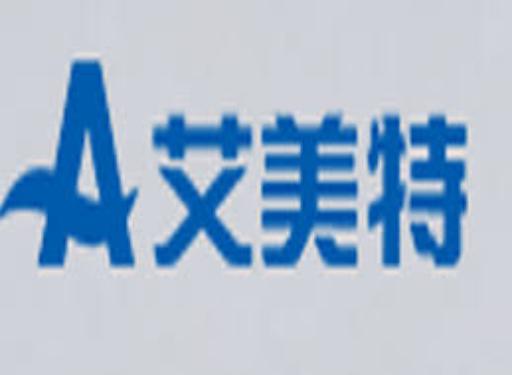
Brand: airmate
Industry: Electronic